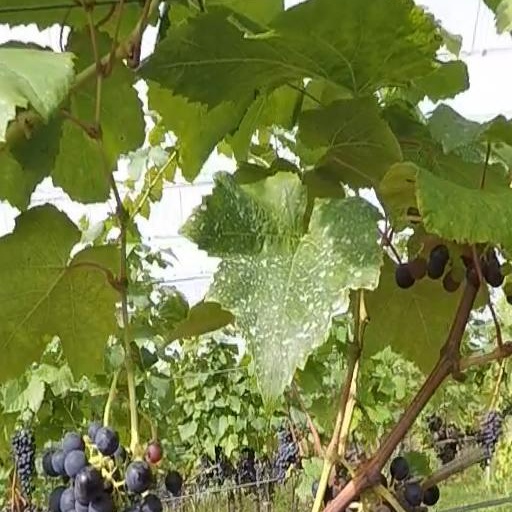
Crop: grape